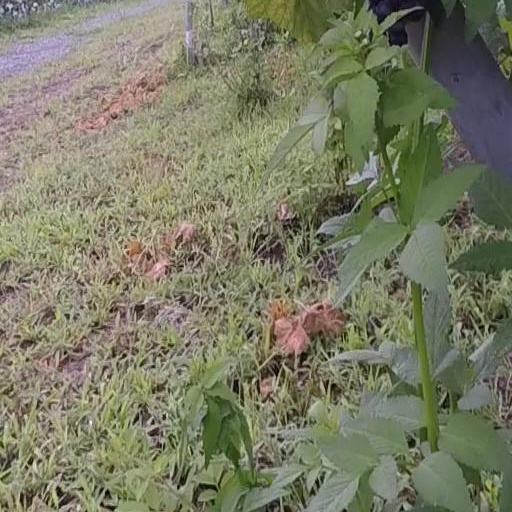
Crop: grape